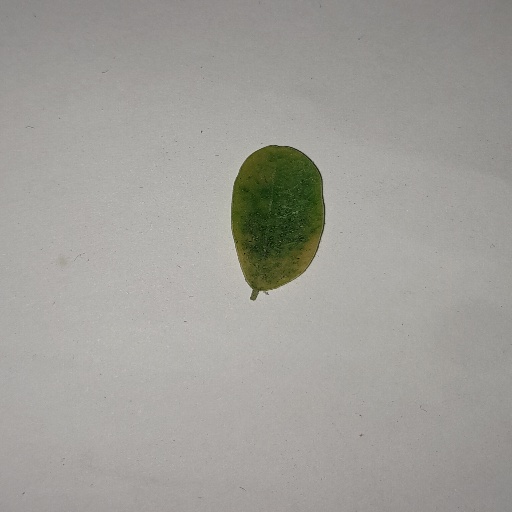
Species: Sojina
Leaf condition: Yellow Leaf